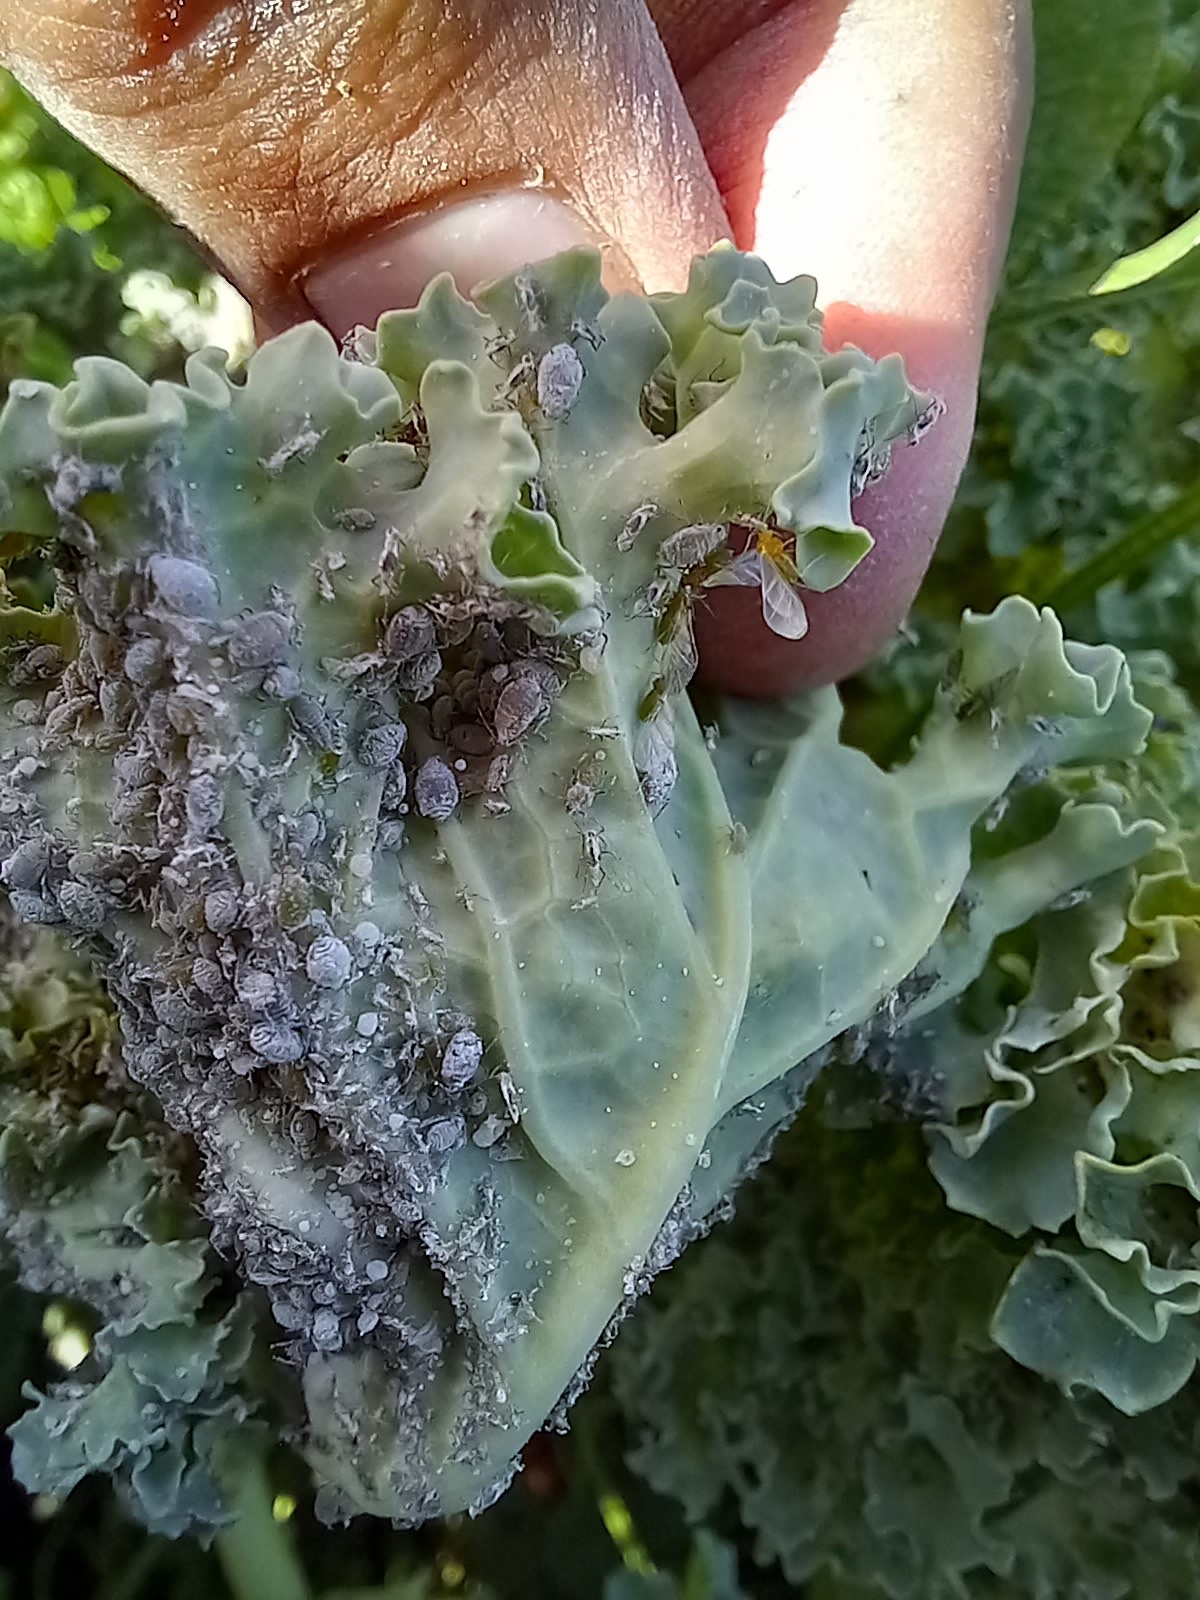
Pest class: cabbage_aphid